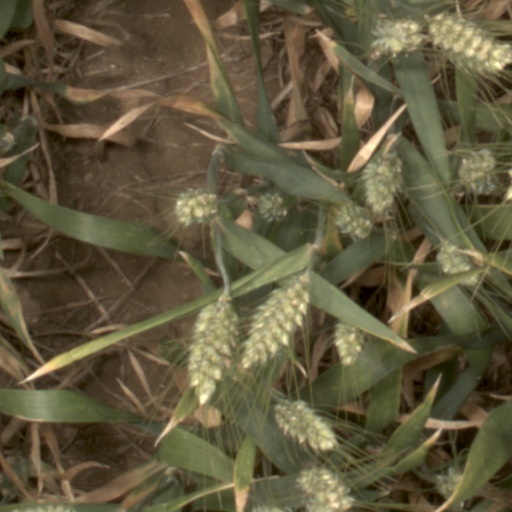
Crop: wheat